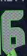
Number: 6